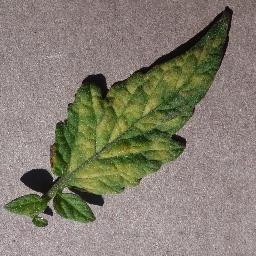
Label: Tomato___Leaf_Mold